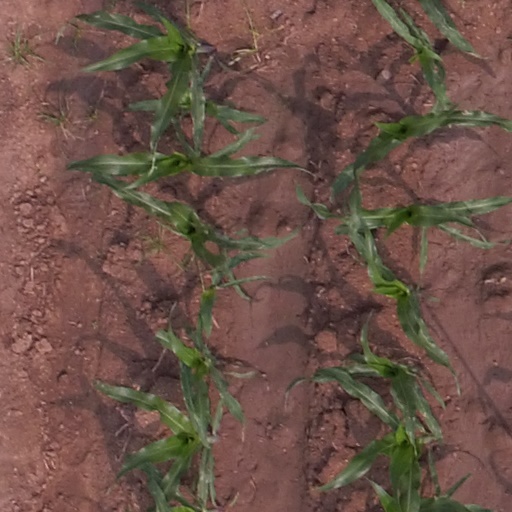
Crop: maize; corn